José Bonaparte

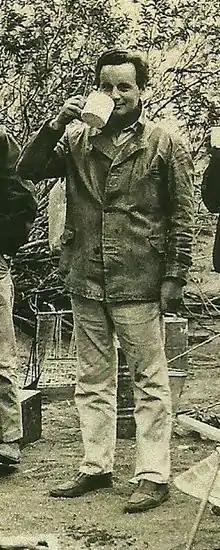
Bonaparte in 1964

José Fernando Bonaparte (14 June 1928–18 February 2020) was an Argentine paleontologist who discovered a plethora of South American dinosaurs and mentored a new generation of Argentine paleontologists. He has been described by paleontologist Peter Dodson as "almost singlehandedly...responsible for Argentina becoming the sixth country in the world in kinds of dinosaurs."